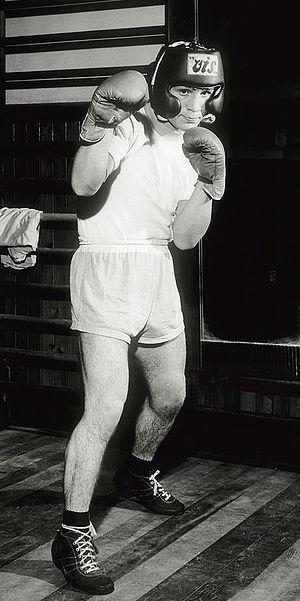
Bruno Arcari est un boxeur italien né le 1ᵉʳ janvier 1942 à Atina, Frosinone.